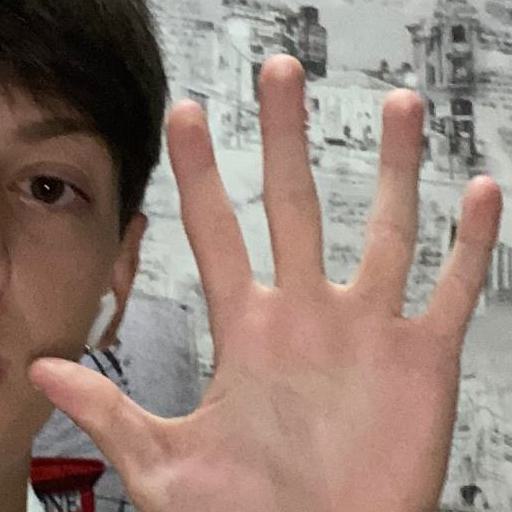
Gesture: palm